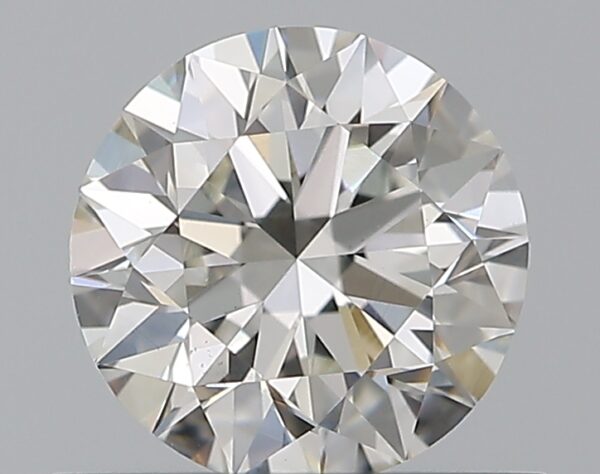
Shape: round
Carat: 0.61
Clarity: VS2
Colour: H
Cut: EX
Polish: EX
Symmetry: EX
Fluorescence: N
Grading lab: GIA
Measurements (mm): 5.4 x 5.44 x 3.38